All clear

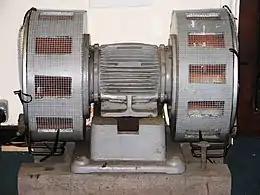
A British air raid siren from the Second World War.

All clear is the signal, generally given by an air raid siren, which indicates that an air raid or other hazard has finished and that it is safe for civilians to leave their shelters; it is commonly used in radios as well.